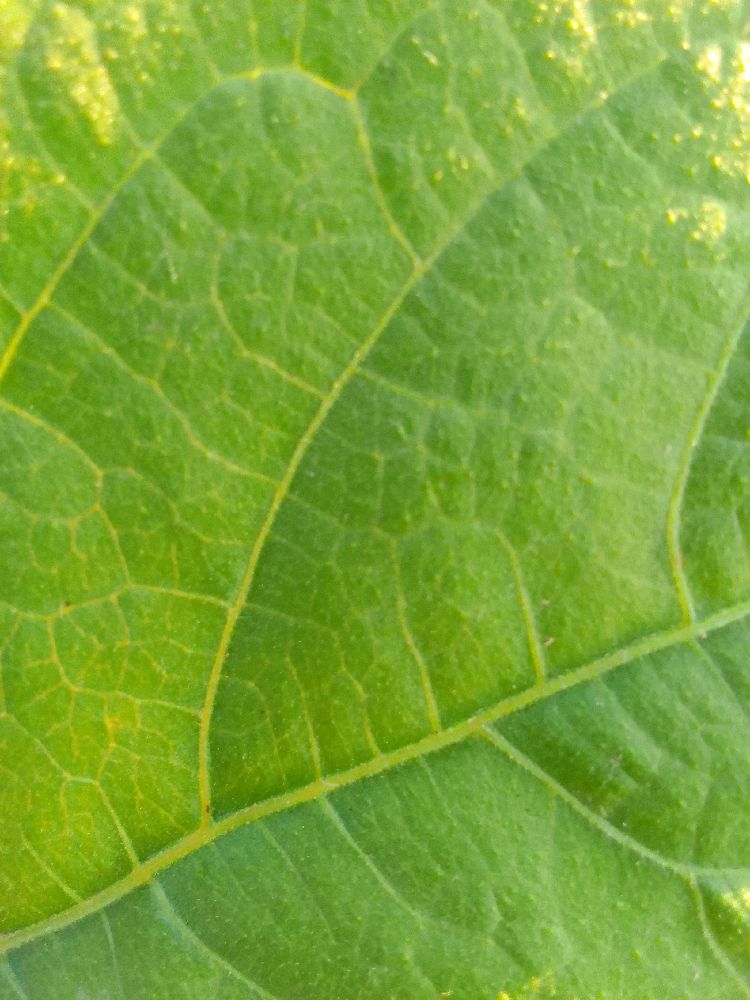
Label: healthy